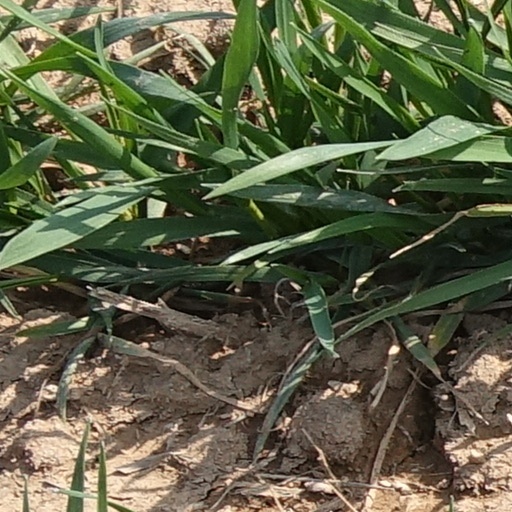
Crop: wheat